Reese–Johnson–Virgin House

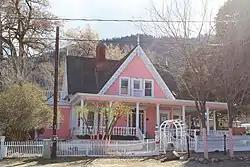
House in 2013

The Reese–Johnson–Virgin House is a historic Gothic Revival-style house at 193 Genoa Ln. in Genoa, Nevada. Also known as The Pink House, it was listed on the National Register of Historic Places in 2004.